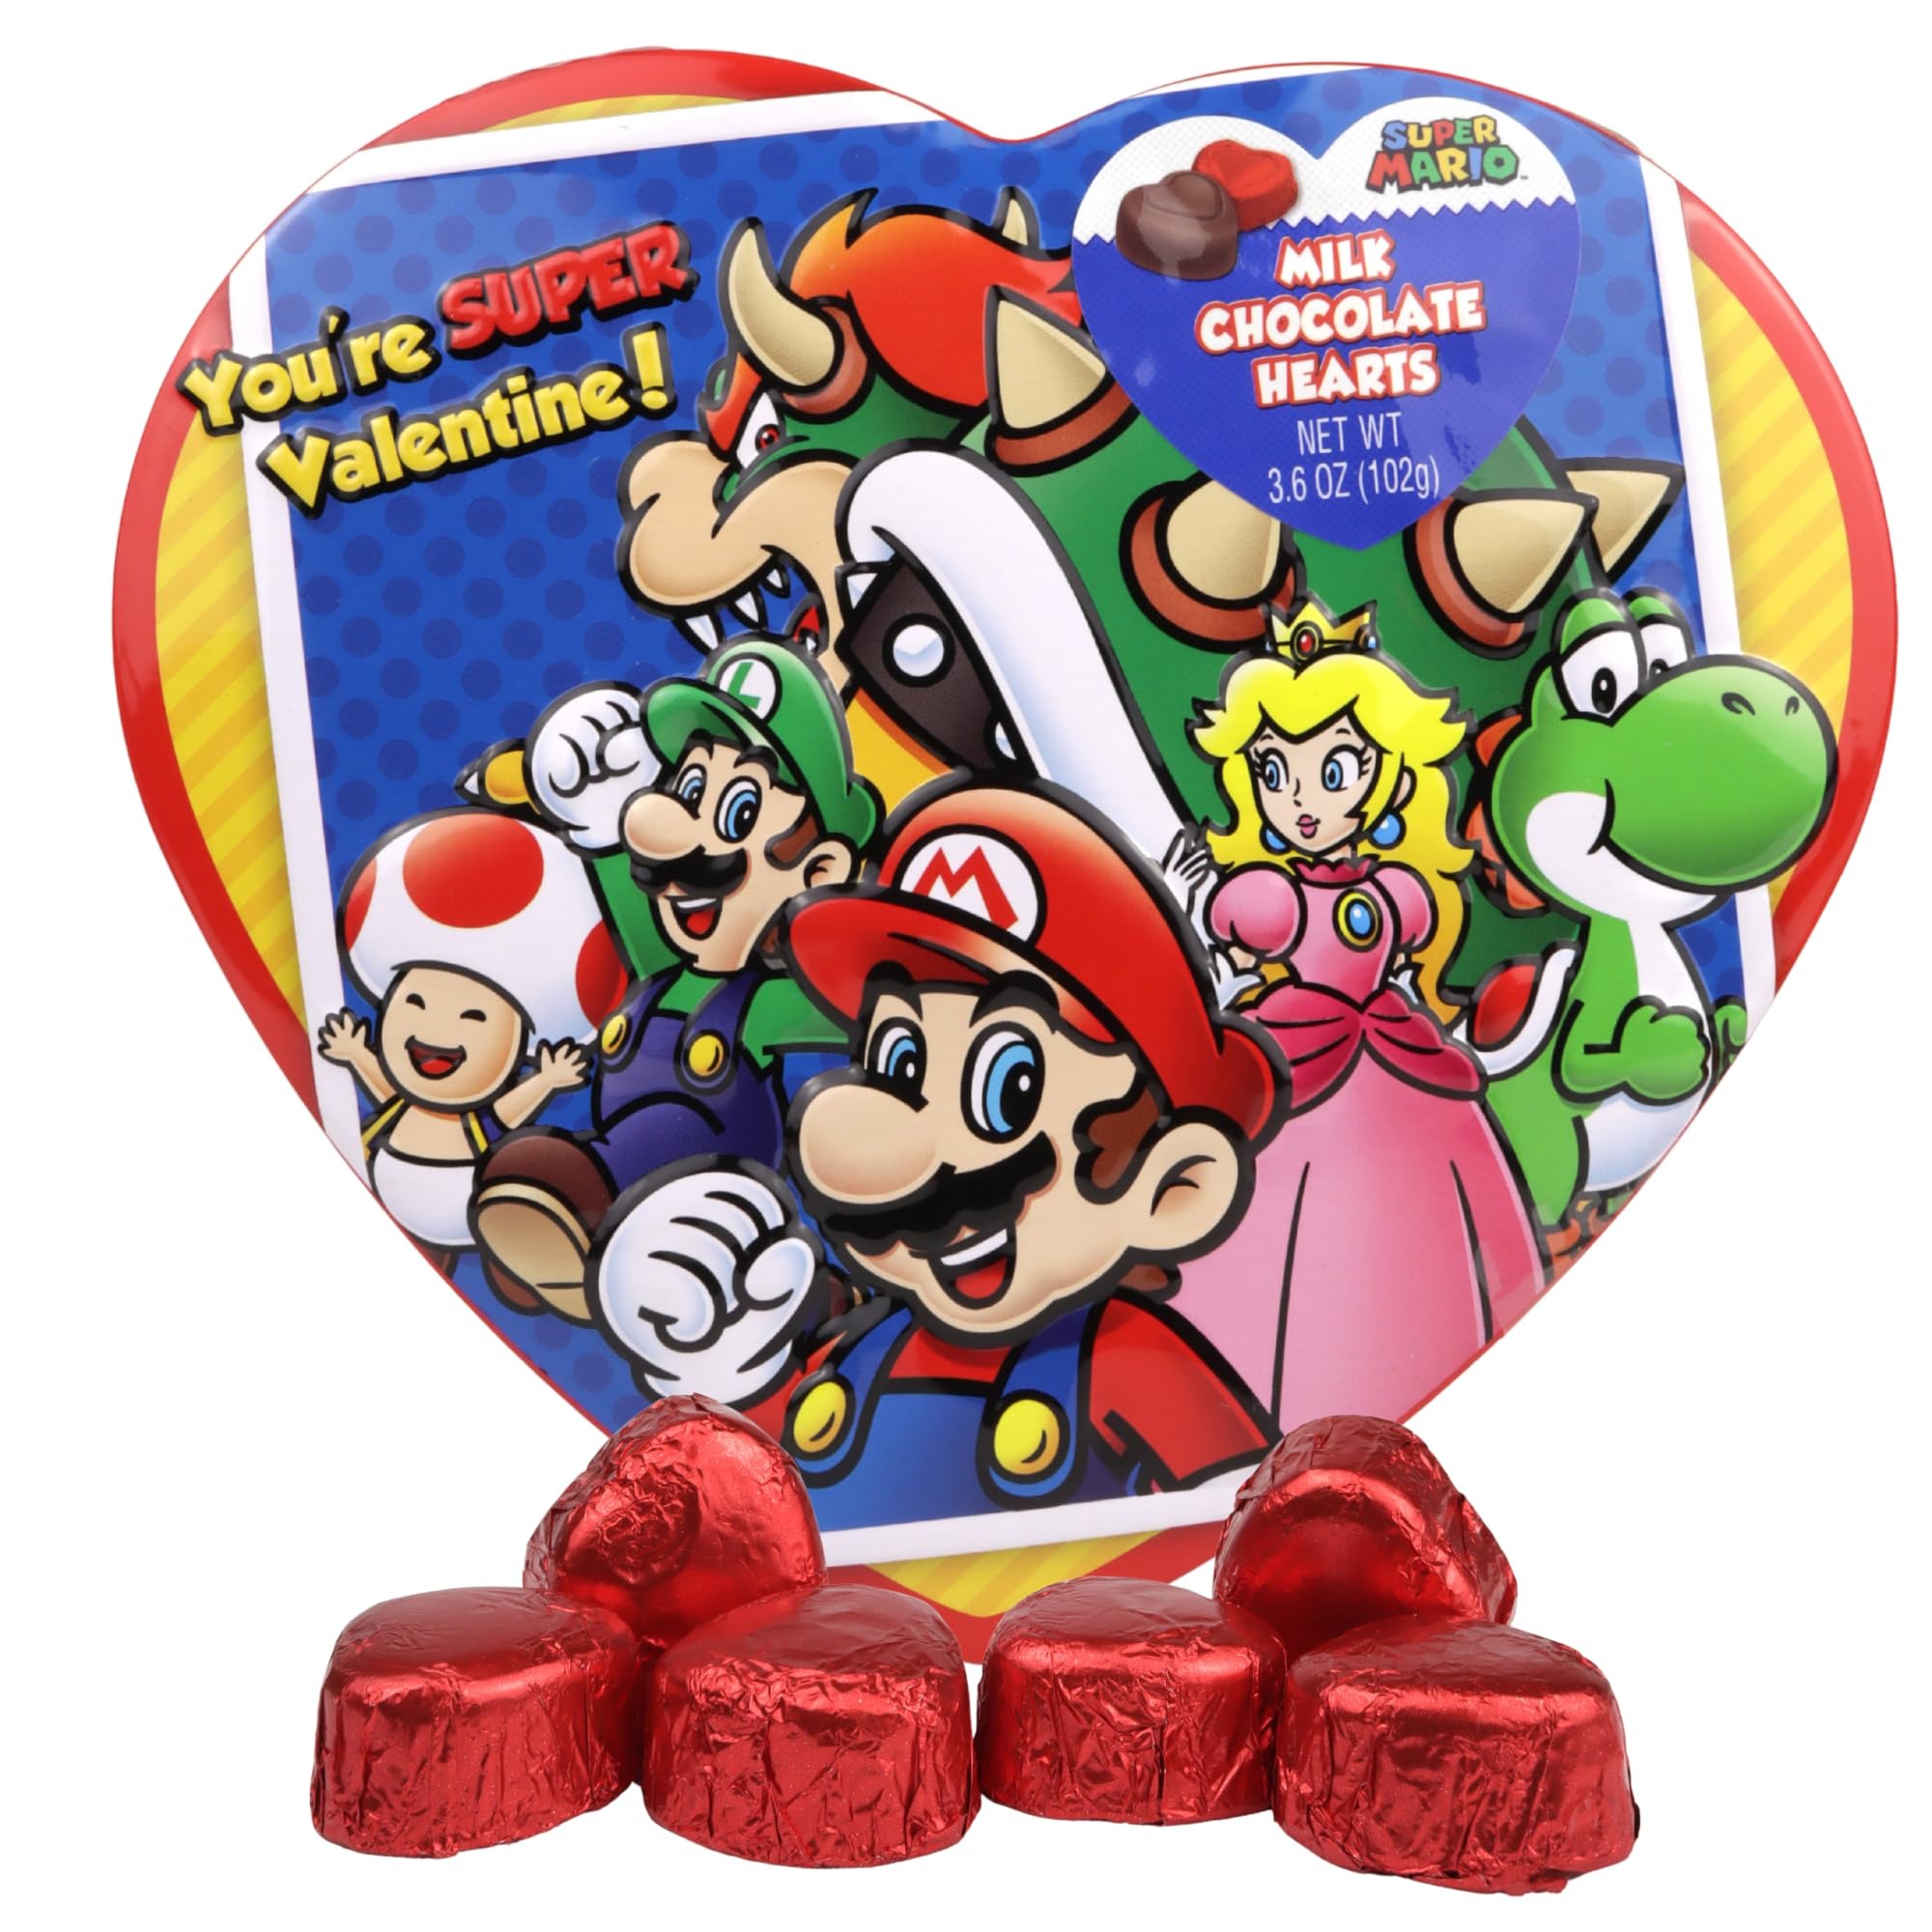
Item Name: Super Mario Tin Heart Box with Milk Chocolates, Valentine’s Day Candy Gift, Individually Wrapped Pieces, 3.6 Ounces
Bullet Point 1: Heart-shaped tin featuring iconic Super Mario characters
Bullet Point 2: Includes 3.6 ounces of creamy milk chocolate hearts
Bullet Point 3: Individually wrapped for freshness and easy sharing
Bullet Point 4: Perfect for Valentine’s Day gifts or gaming-themed celebrations
Bullet Point 5: Reusable tin for storage or collecting keepsakes
Product Description: Celebrate Valentine’s Day with a Super Mario Tin Heart Box filled with 3.6 ounces of delicious milk chocolates. This colorful tin showcases favorite characters like Mario, Luigi, Princess Peach, and Yoshi, making it a perfect gift for kids, gamers, and chocolate lovers. Each chocolate heart is individually wrapped, combining freshness with fun. The tin doubles as a collectible keepsake or storage box for small treasures, offering a playful twist to the traditional Valentine’s candy gift.
Value: 3.6
Unit: Ounce

Price: 19.9